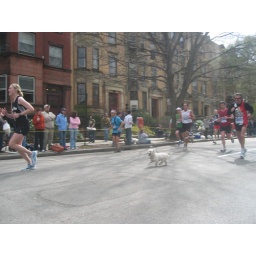
This dog was running right along with everyone else in the marathon - no owner in sight